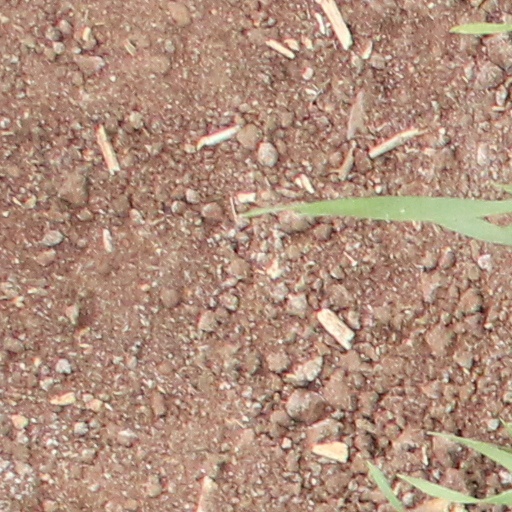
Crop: wheat